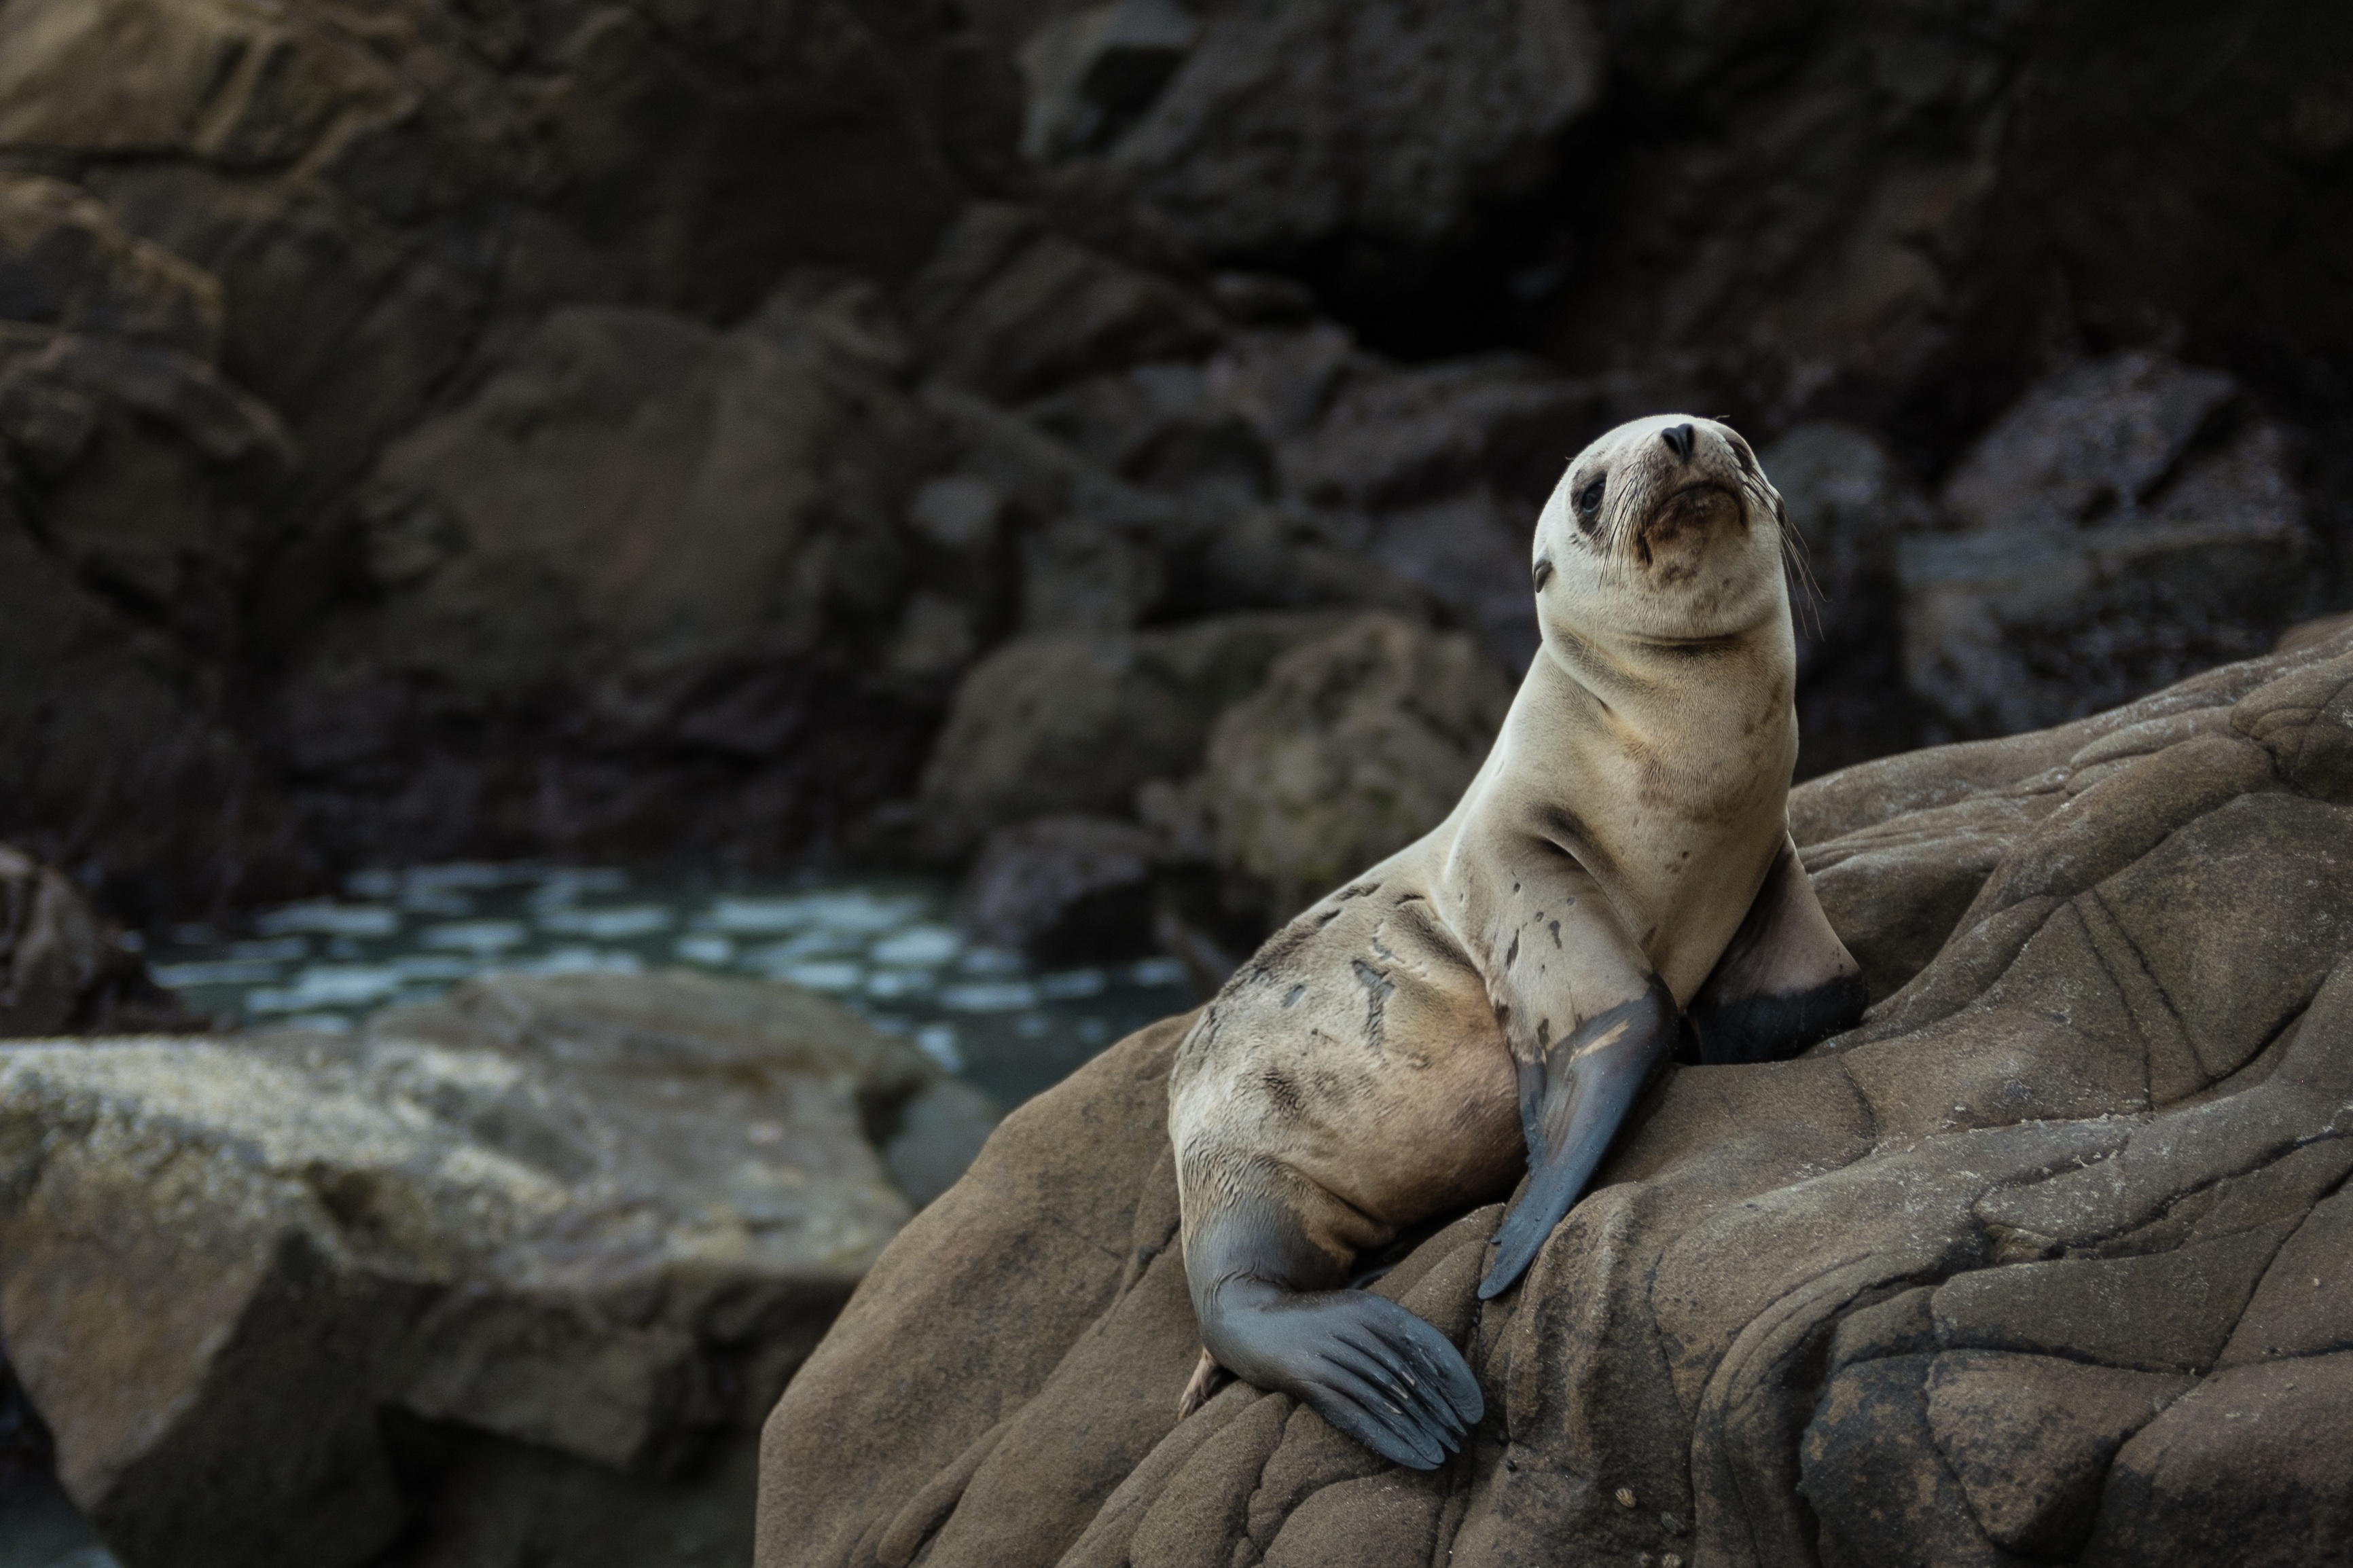
rock, animal, wildlife, statue, zoo, seal, fauna, sea lion, baby seal, sculpture, seals, marine mammal